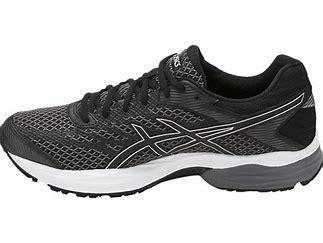
Brand: Asics
Model: Gel Flux 4